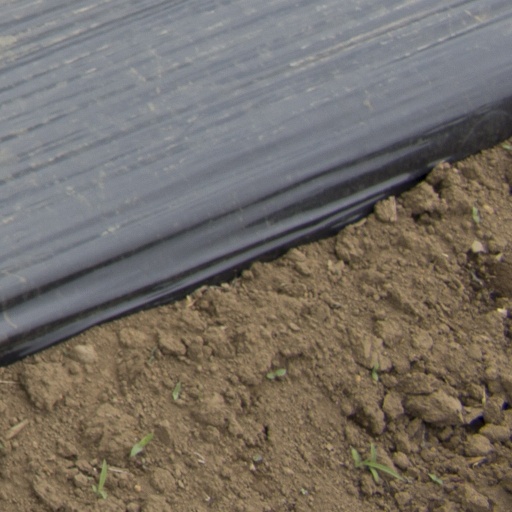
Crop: Jerusalem artichoke